Urraca Henriques

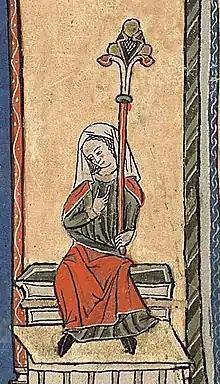
Urraca Henriques depicted in a goth manuscript from the 13th century

Urraca Henriques (born in Guimarães, 1095 - died in Pontedeume, 1173) was an infanta of Portugal, daughter of Henrique de Borgonha, count of Portucale and Teresa de Leão, condessa of Portugal. She was the sister of Afonso Henriques, the first king of Portugal.